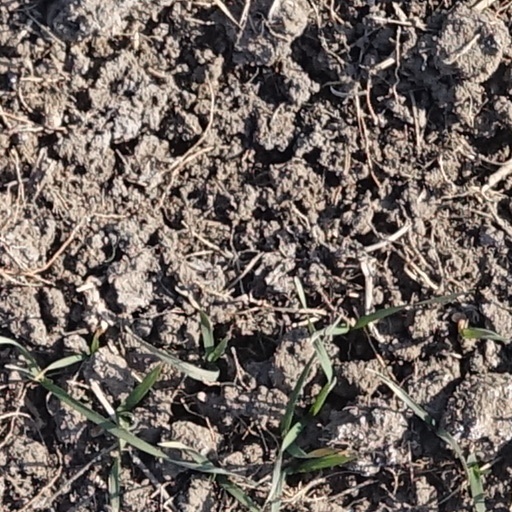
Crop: wheat